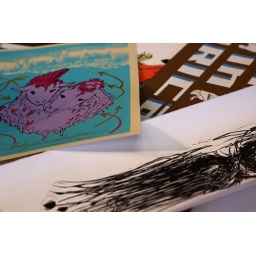
found at the anarchist book sale in the golden gate park, san francisco 2008